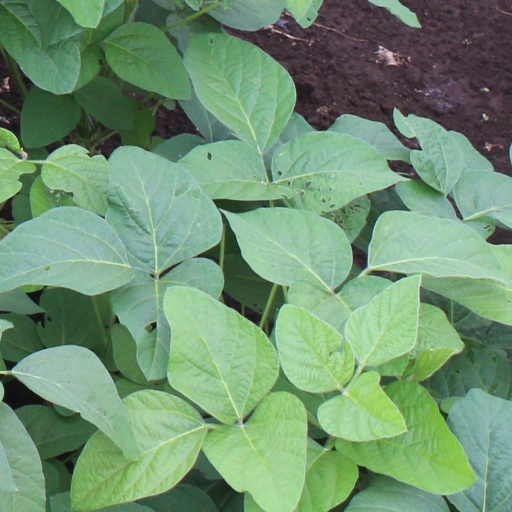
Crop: soybean